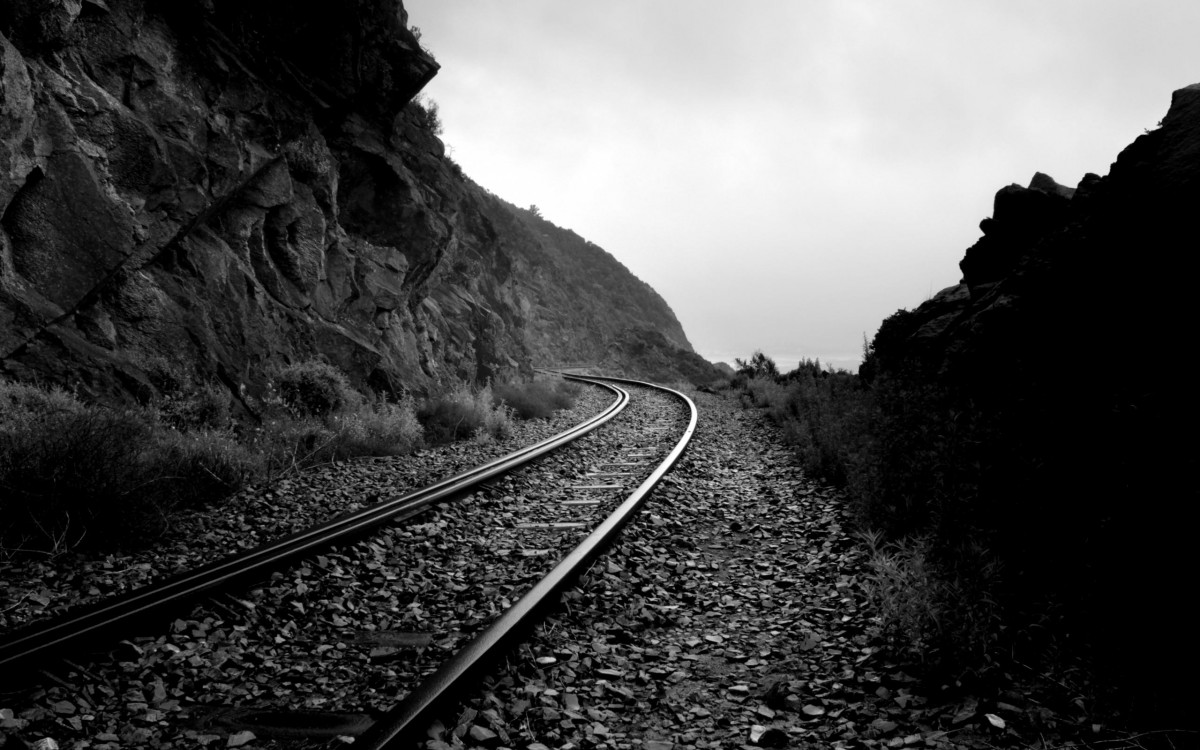
Tags: black and white, track, transport, darkness